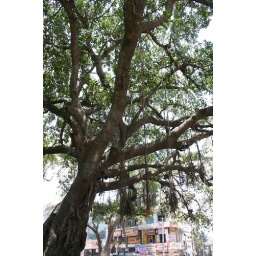
I thought this tree was really cool, right by a main road